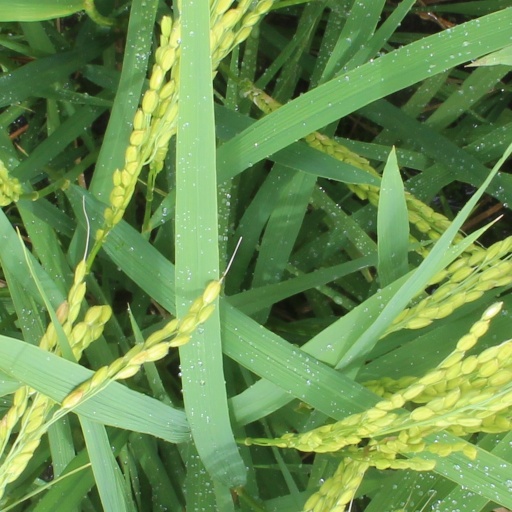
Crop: rice